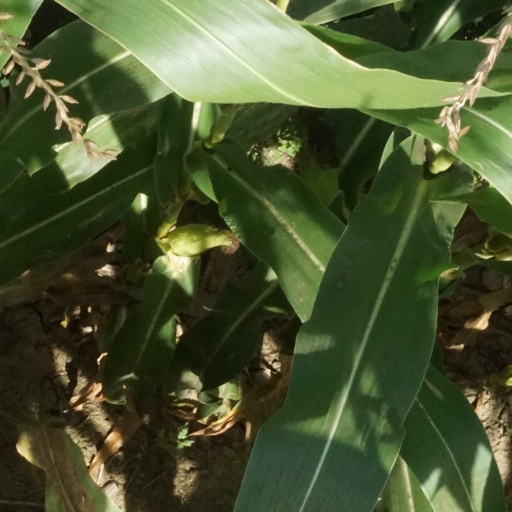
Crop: maize; corn